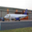
Label: airplane